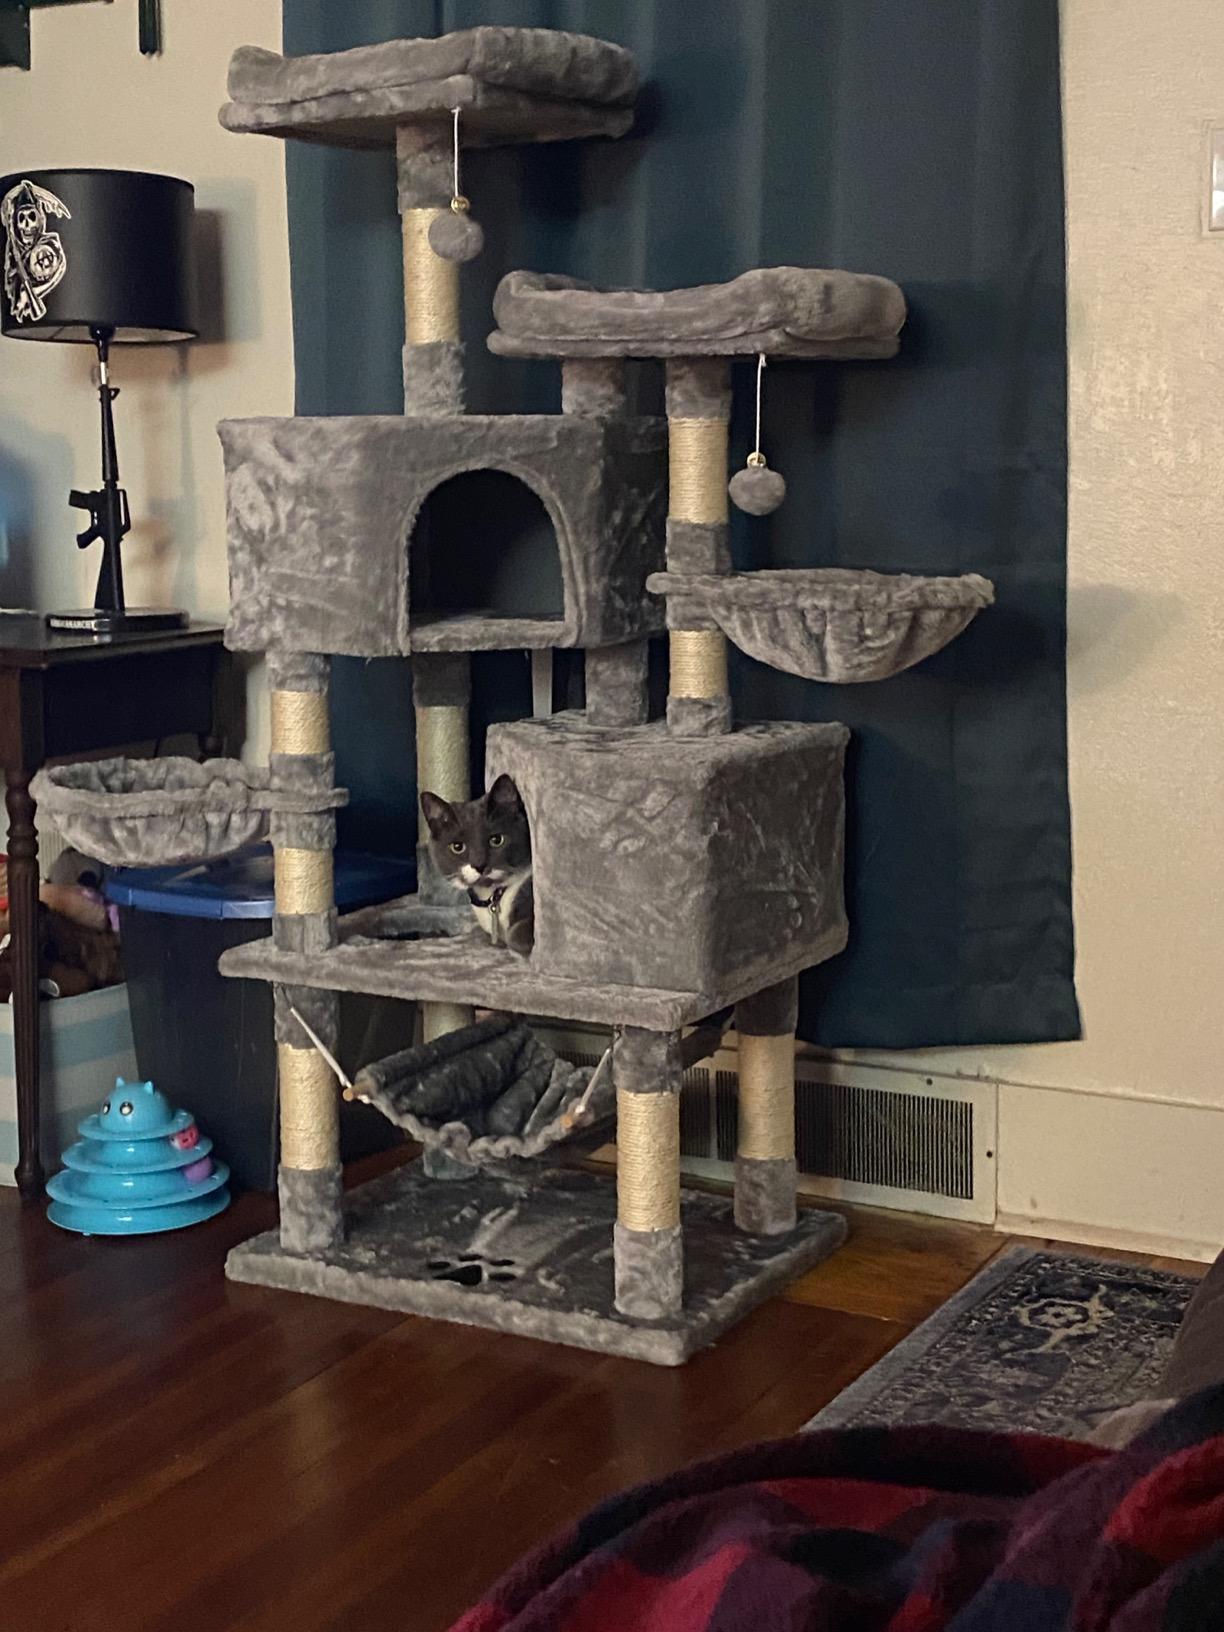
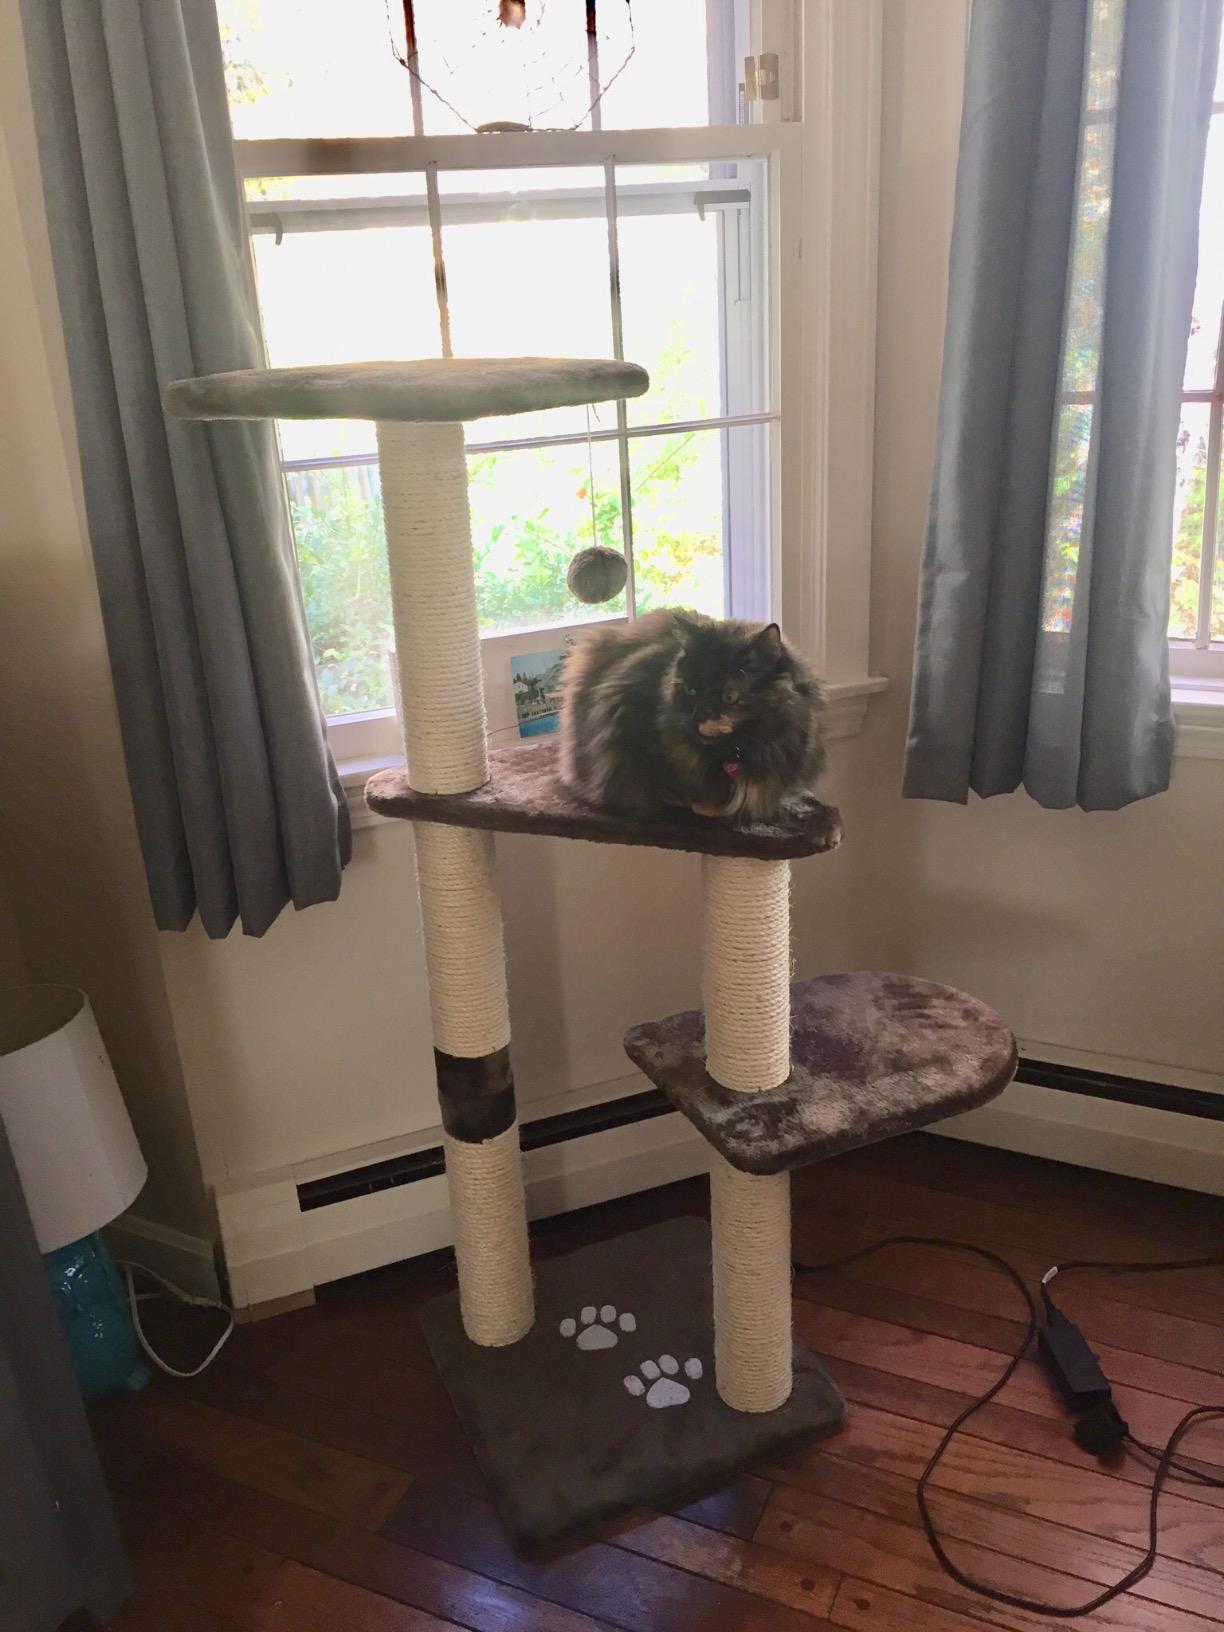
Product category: items_cat tree
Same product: no